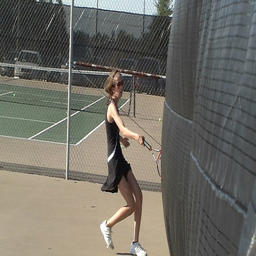
A tennis player in a black dress swinging at the ball.
A woman playing tennis on the tennis court
a woman playing a game of tennis
A woman holding a tennis racket in her hand.
A woman with a tennis racket is hitting the wall.